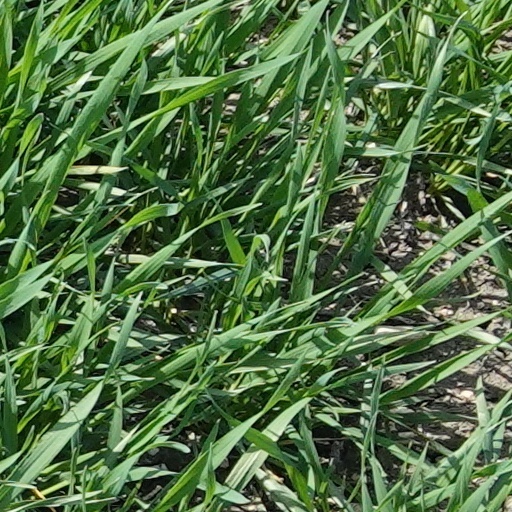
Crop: wheat